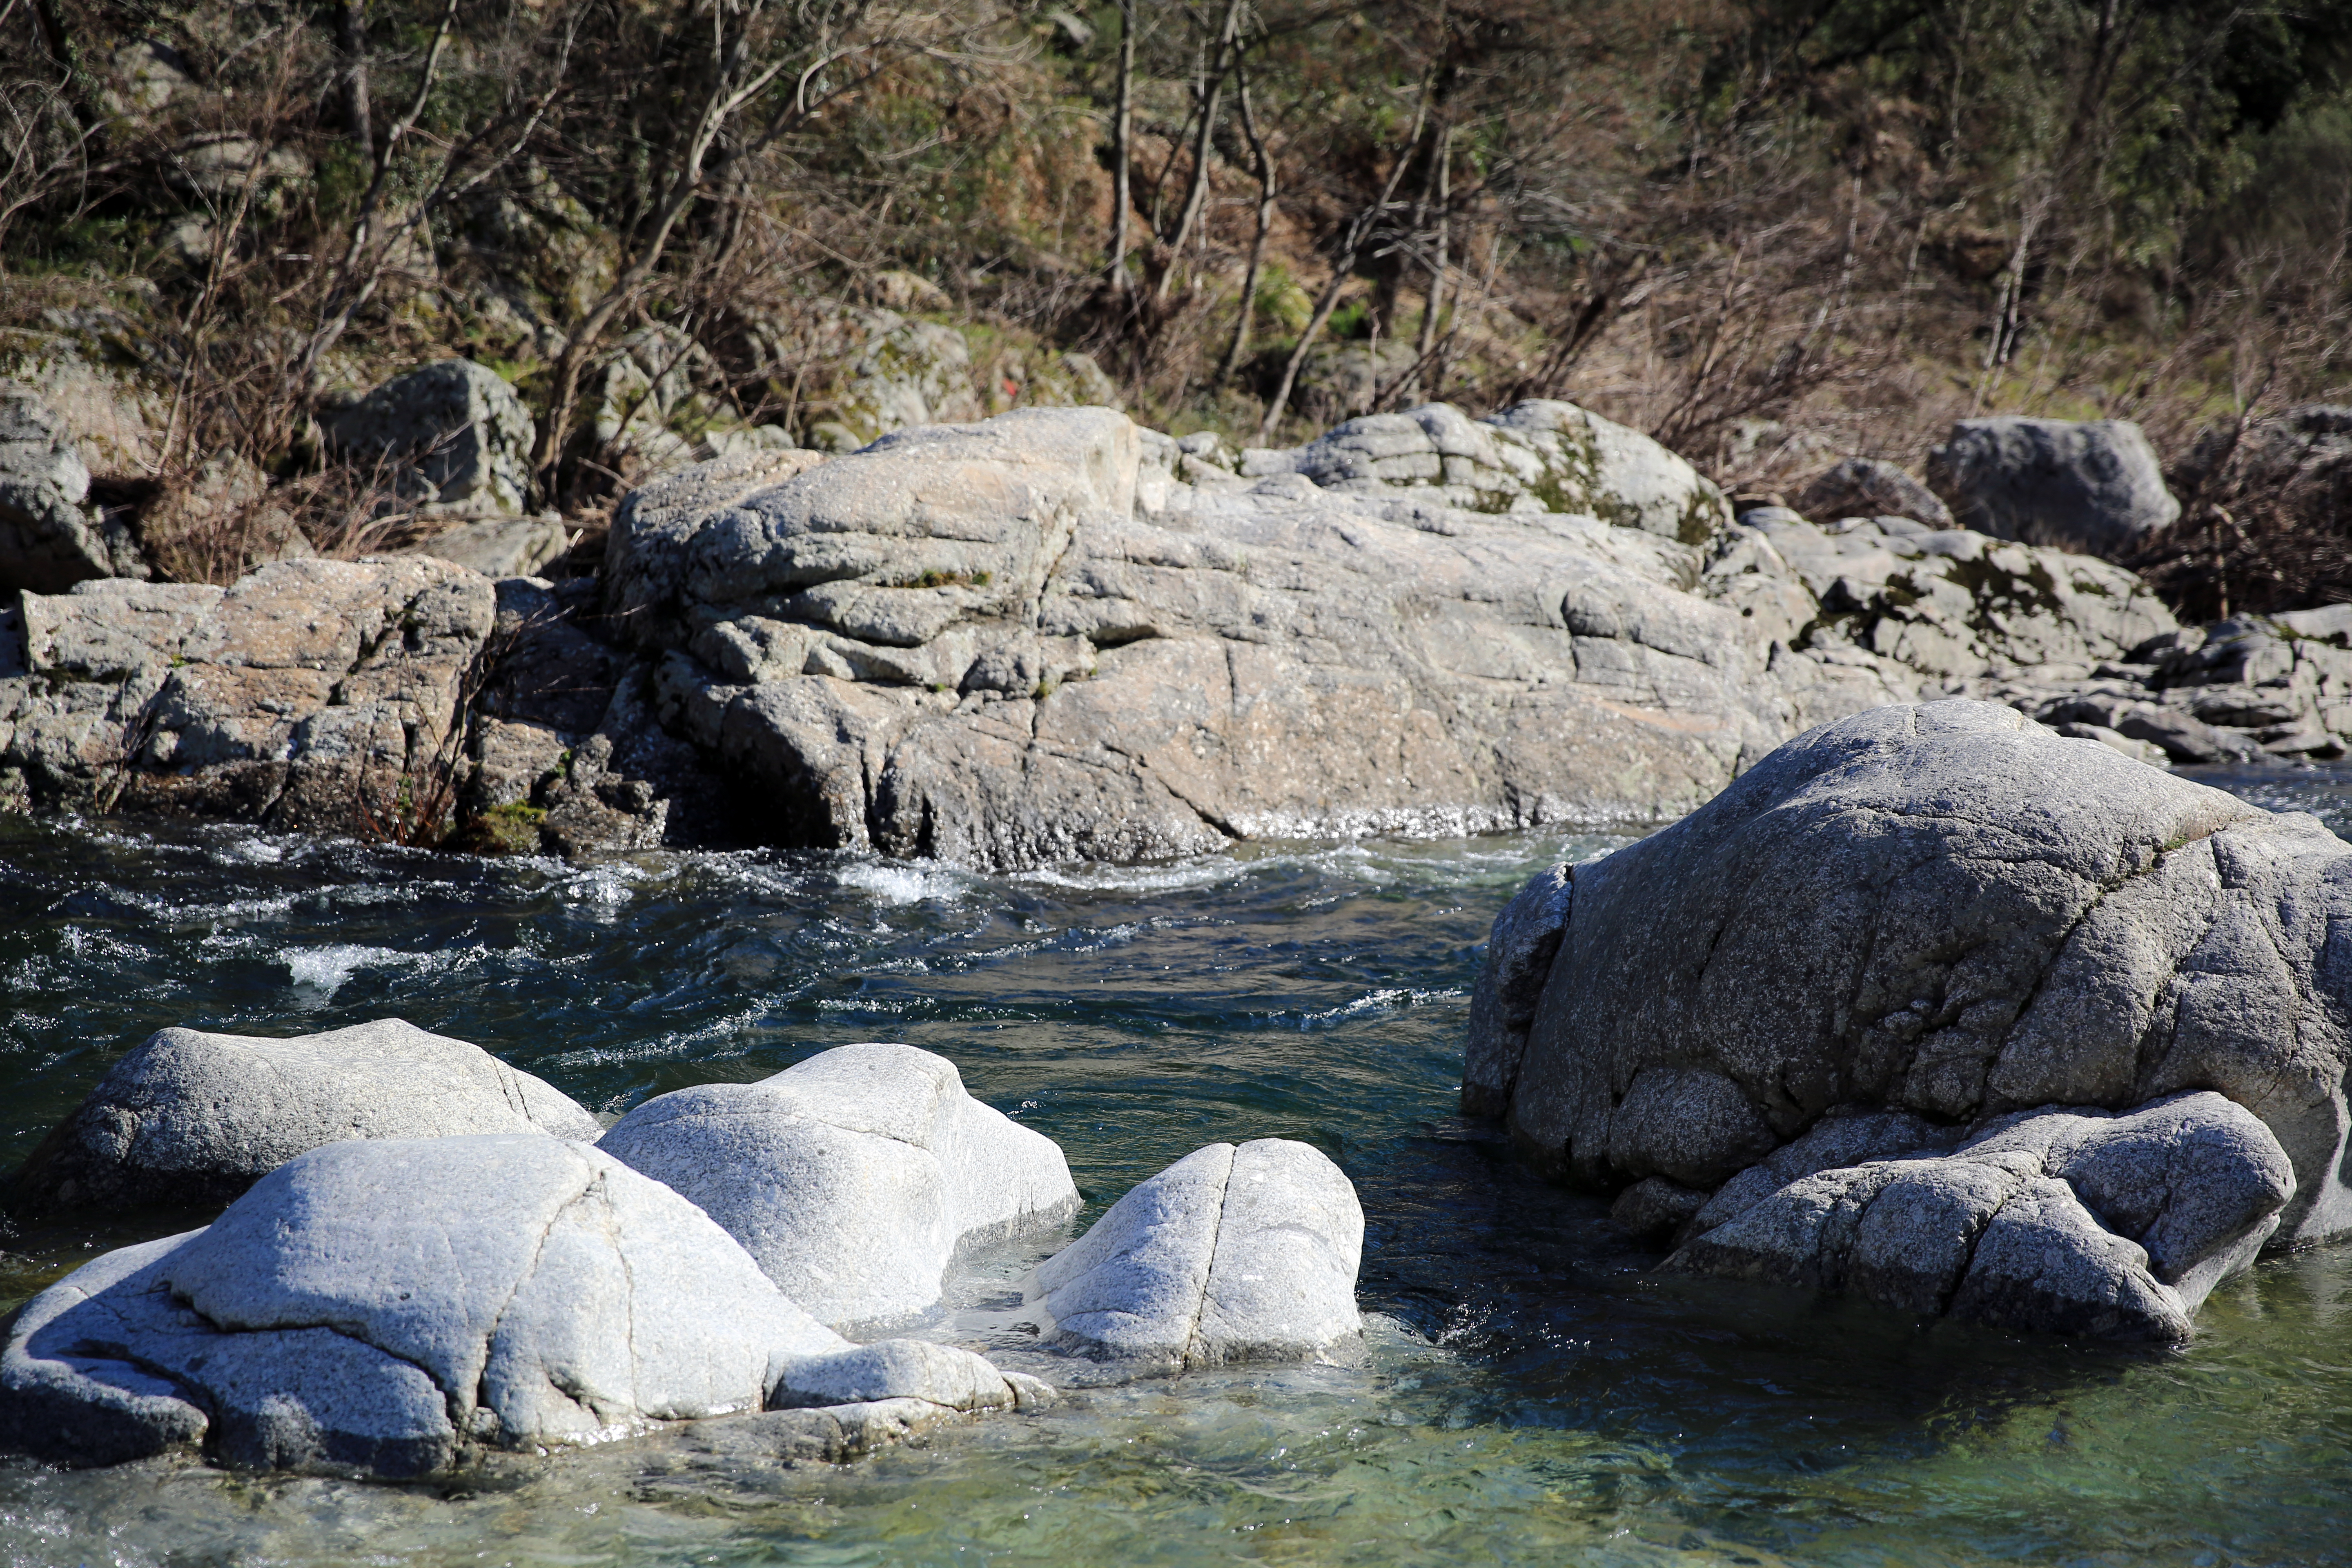
sea, water, rock, wilderness, river, france, europe, stream, ice, canon, rapid, material, midi, hiver, geology, boulder, march, mrz, lumiere, mars, isasza, southfrance, sdfrankreich, zuidfrankrijk, mditerrane, languedocroussillon, gard, exterieur, affluentdurhne, gardon, saintjeandugard, cevennes, falguires, von, vives, tributary, rhonenebenfluss, rhnerivirecours, deauforcevigueureaux, imptuosit